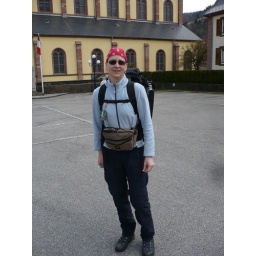
Encore a La Bonhomme... nous attendons le car vers Colmar. Back in La Bonhomme... We wait for the bus to Colmar.